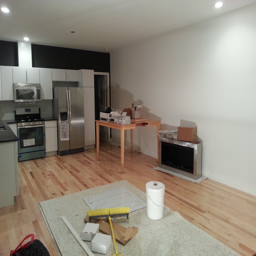
relative to the open floor plan ...